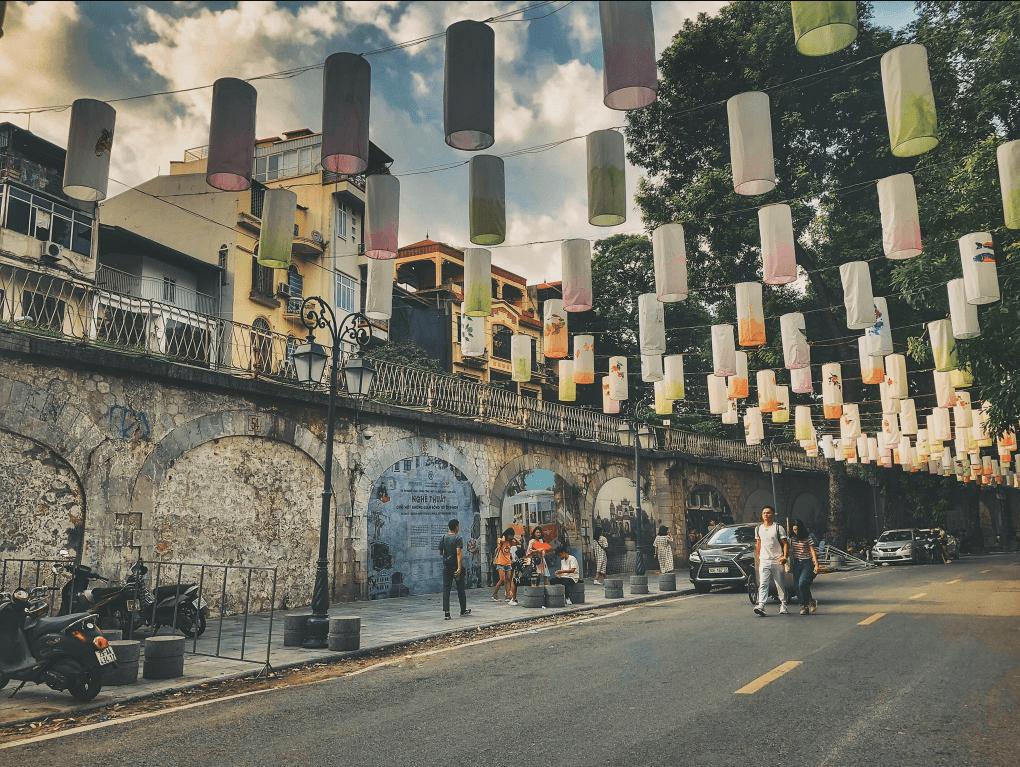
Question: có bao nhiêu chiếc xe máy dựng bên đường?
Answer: có ba chiếc xe máy